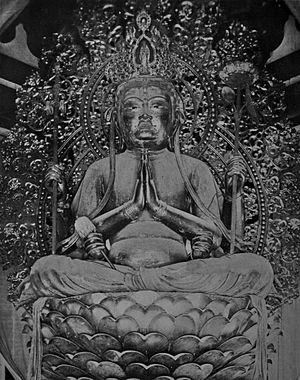
L'introduction du bouddhisme au Japon en provenance du royaume coréen de Baekje au milieu du VIᵉ siècle entraîne une renaissance de la sculpture japonaise. Des moines bouddhistes, des artisans et des lettrés s'installent autour de la capitale dans la province de Yamato et transmettent leurs techniques aux artisans locaux. Tout naturellement, les premières sculptures japonaises des époques Asuka et Hakuhō montrent de fortes influences de l'art continental et se caractérisent d'abord par des yeux en amande, des lèvres en forme de croissant tournées vers le haut et des plis dans les vêtements disposés symétriquement. L'atelier du sculpteur Tori Busshi, fortement influencé par le style des Wei du nord, produit des œuvres qui illustrent ces caractéristiques. La triade de Shaka Nyorai et le Guze Kannon au Hōryū-ji en sont d'excellents exemples. À la fin du VIIᵉ siècle, le bois remplace le bronze et le cuivre. Au début de la dynastie Tang, un plus grand réalisme s'exprime par des formes plus pleines, des fentes longues et étroites pour les yeux, des traits de visage plus doux, des vêtements fluides et embellis avec des ornements tels que des bracelets et des bijoux.
Kōkei était un sculpteur japonais actif à la fin du XIIᵉ siècle. La postérité l’identifie comme le fondateur de l’école Kei de Nara dont le style sculptural devint prépondérant dans tout le Japon au XIIIᵉ siècle. Il incarne la transition entre le style classique de l’époque de Heian établi par Jōchō et les nouvelles tendances réalistes de l’époque de Kamakura. Il eut pour apprenti les futurs maîtres de la sculpture japonaise de l’époque : Unkei, Kaikei et Jōkei.